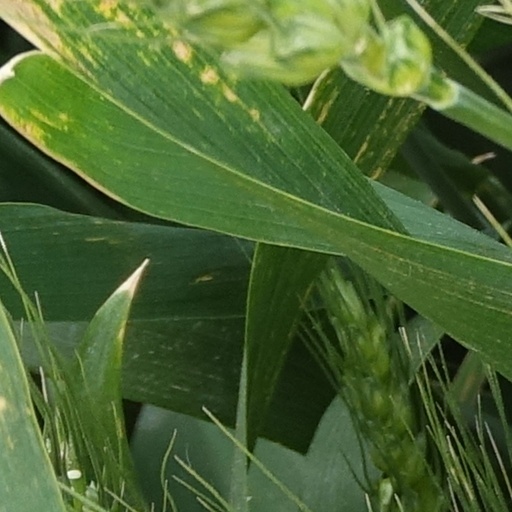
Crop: wheat